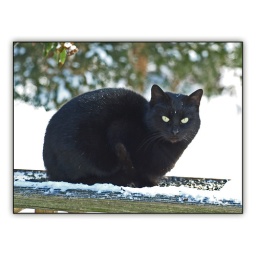
This cat is sitting in the bird feeder and actually eats the sun flower seed.